Salvador Minguijón Adrián

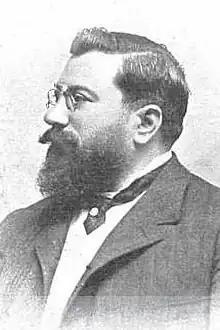
Juan Vázquez de Mella

Minguijón's interest in social issues gradually developed into a hybrid in-between the science of sociology and theories of addressing social problems. It was first demonstrated in (1908), a discussion of social obligations of the press, followed by (1910), (1920), (1930) and (1935) and combined with numerous articles in specialized reviews. Some works fall rather into philosophy, as Minguijón strove to present a general background of Christian thought; they are either a handful of minor works published for a limited audience or translations from German.